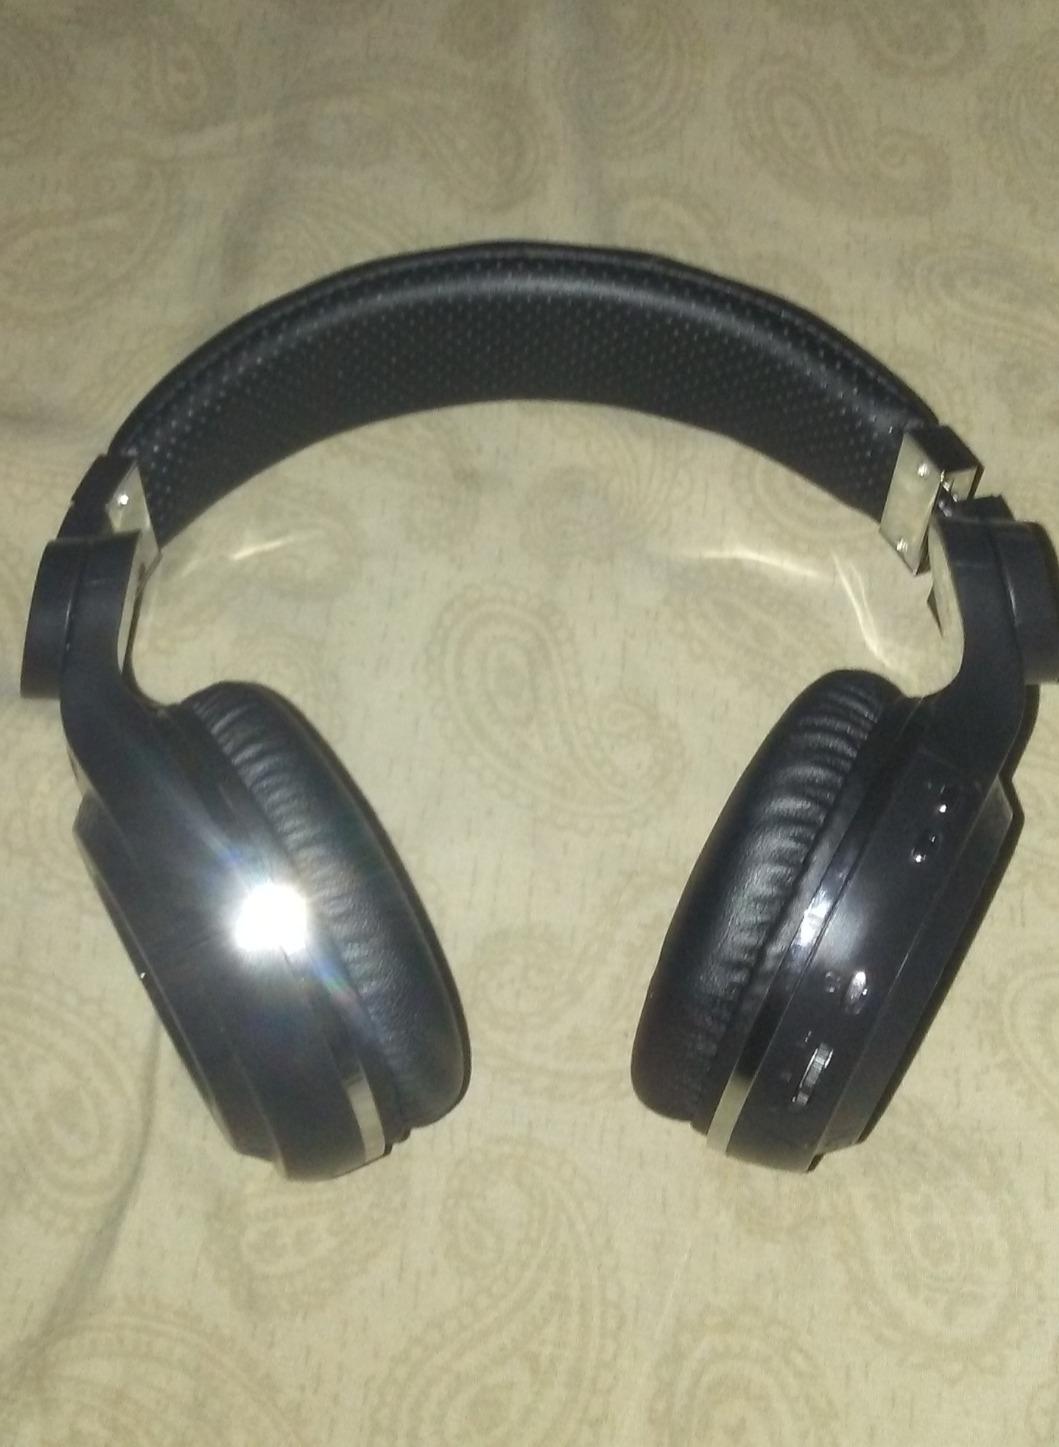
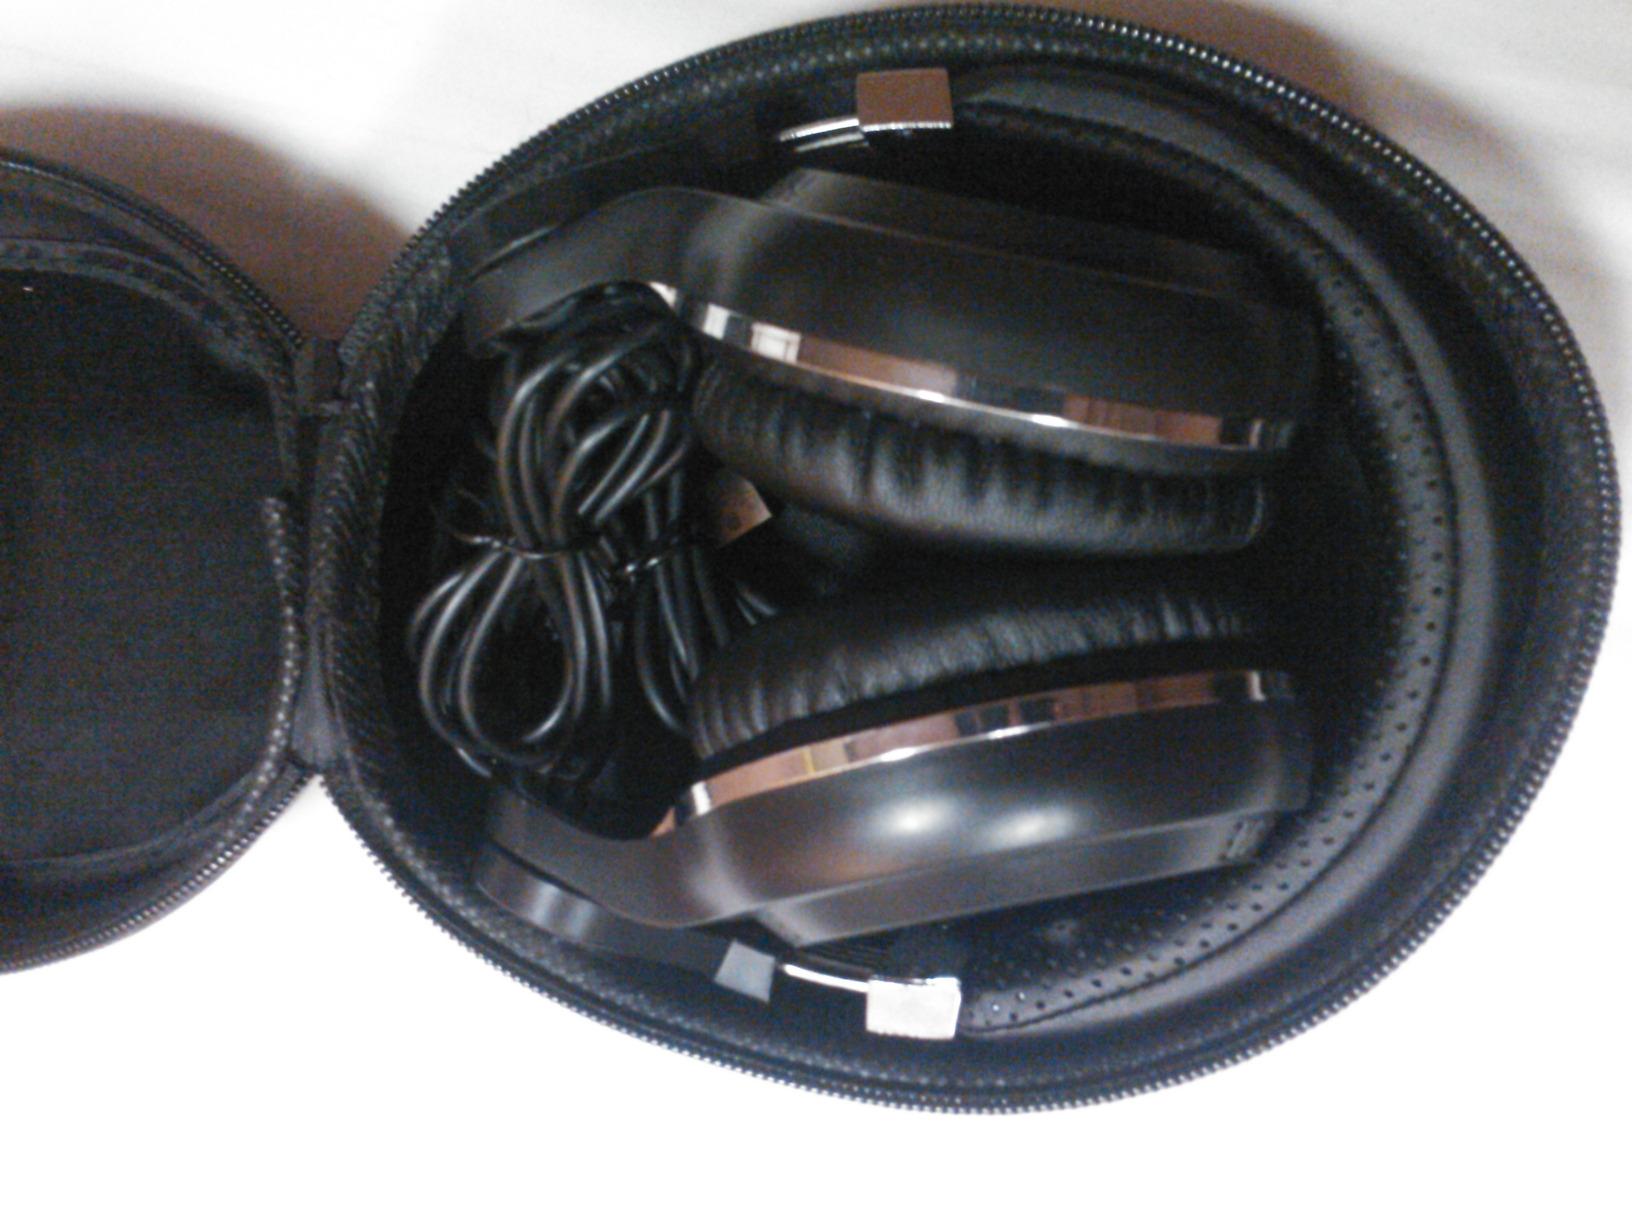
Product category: headphones
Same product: yes